Vernon Jordan

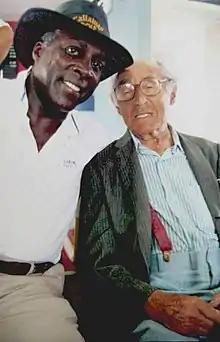
Vernon Jordan shares conversation with famed photographer Alfred Eisenstaedt. At the time, Jordan was visiting President Clinton on the island of Martha's Vineyard.

Jordan, a friend and political adviser to Bill Clinton, served as part of Clinton's transition team in 1992–1993, shortly after Clinton was elected president. In the words of "The New York Times":